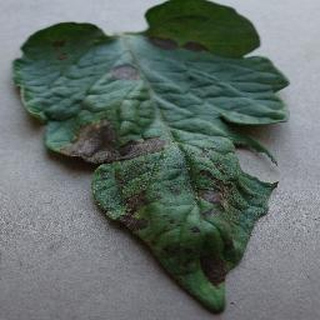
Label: tomato_early_blight